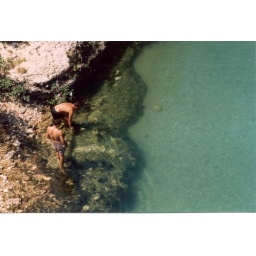
The river Neretva from the temporary bridge in Mostar, Hercegovina.